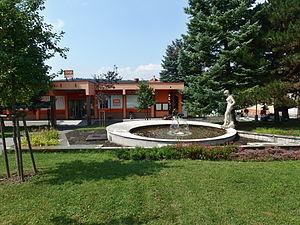
Opatovice est une commune du district de Přerov, dans la région d'Olomouc, en République tchèque. Sa population s'élevait à 812 habitants en 2018.